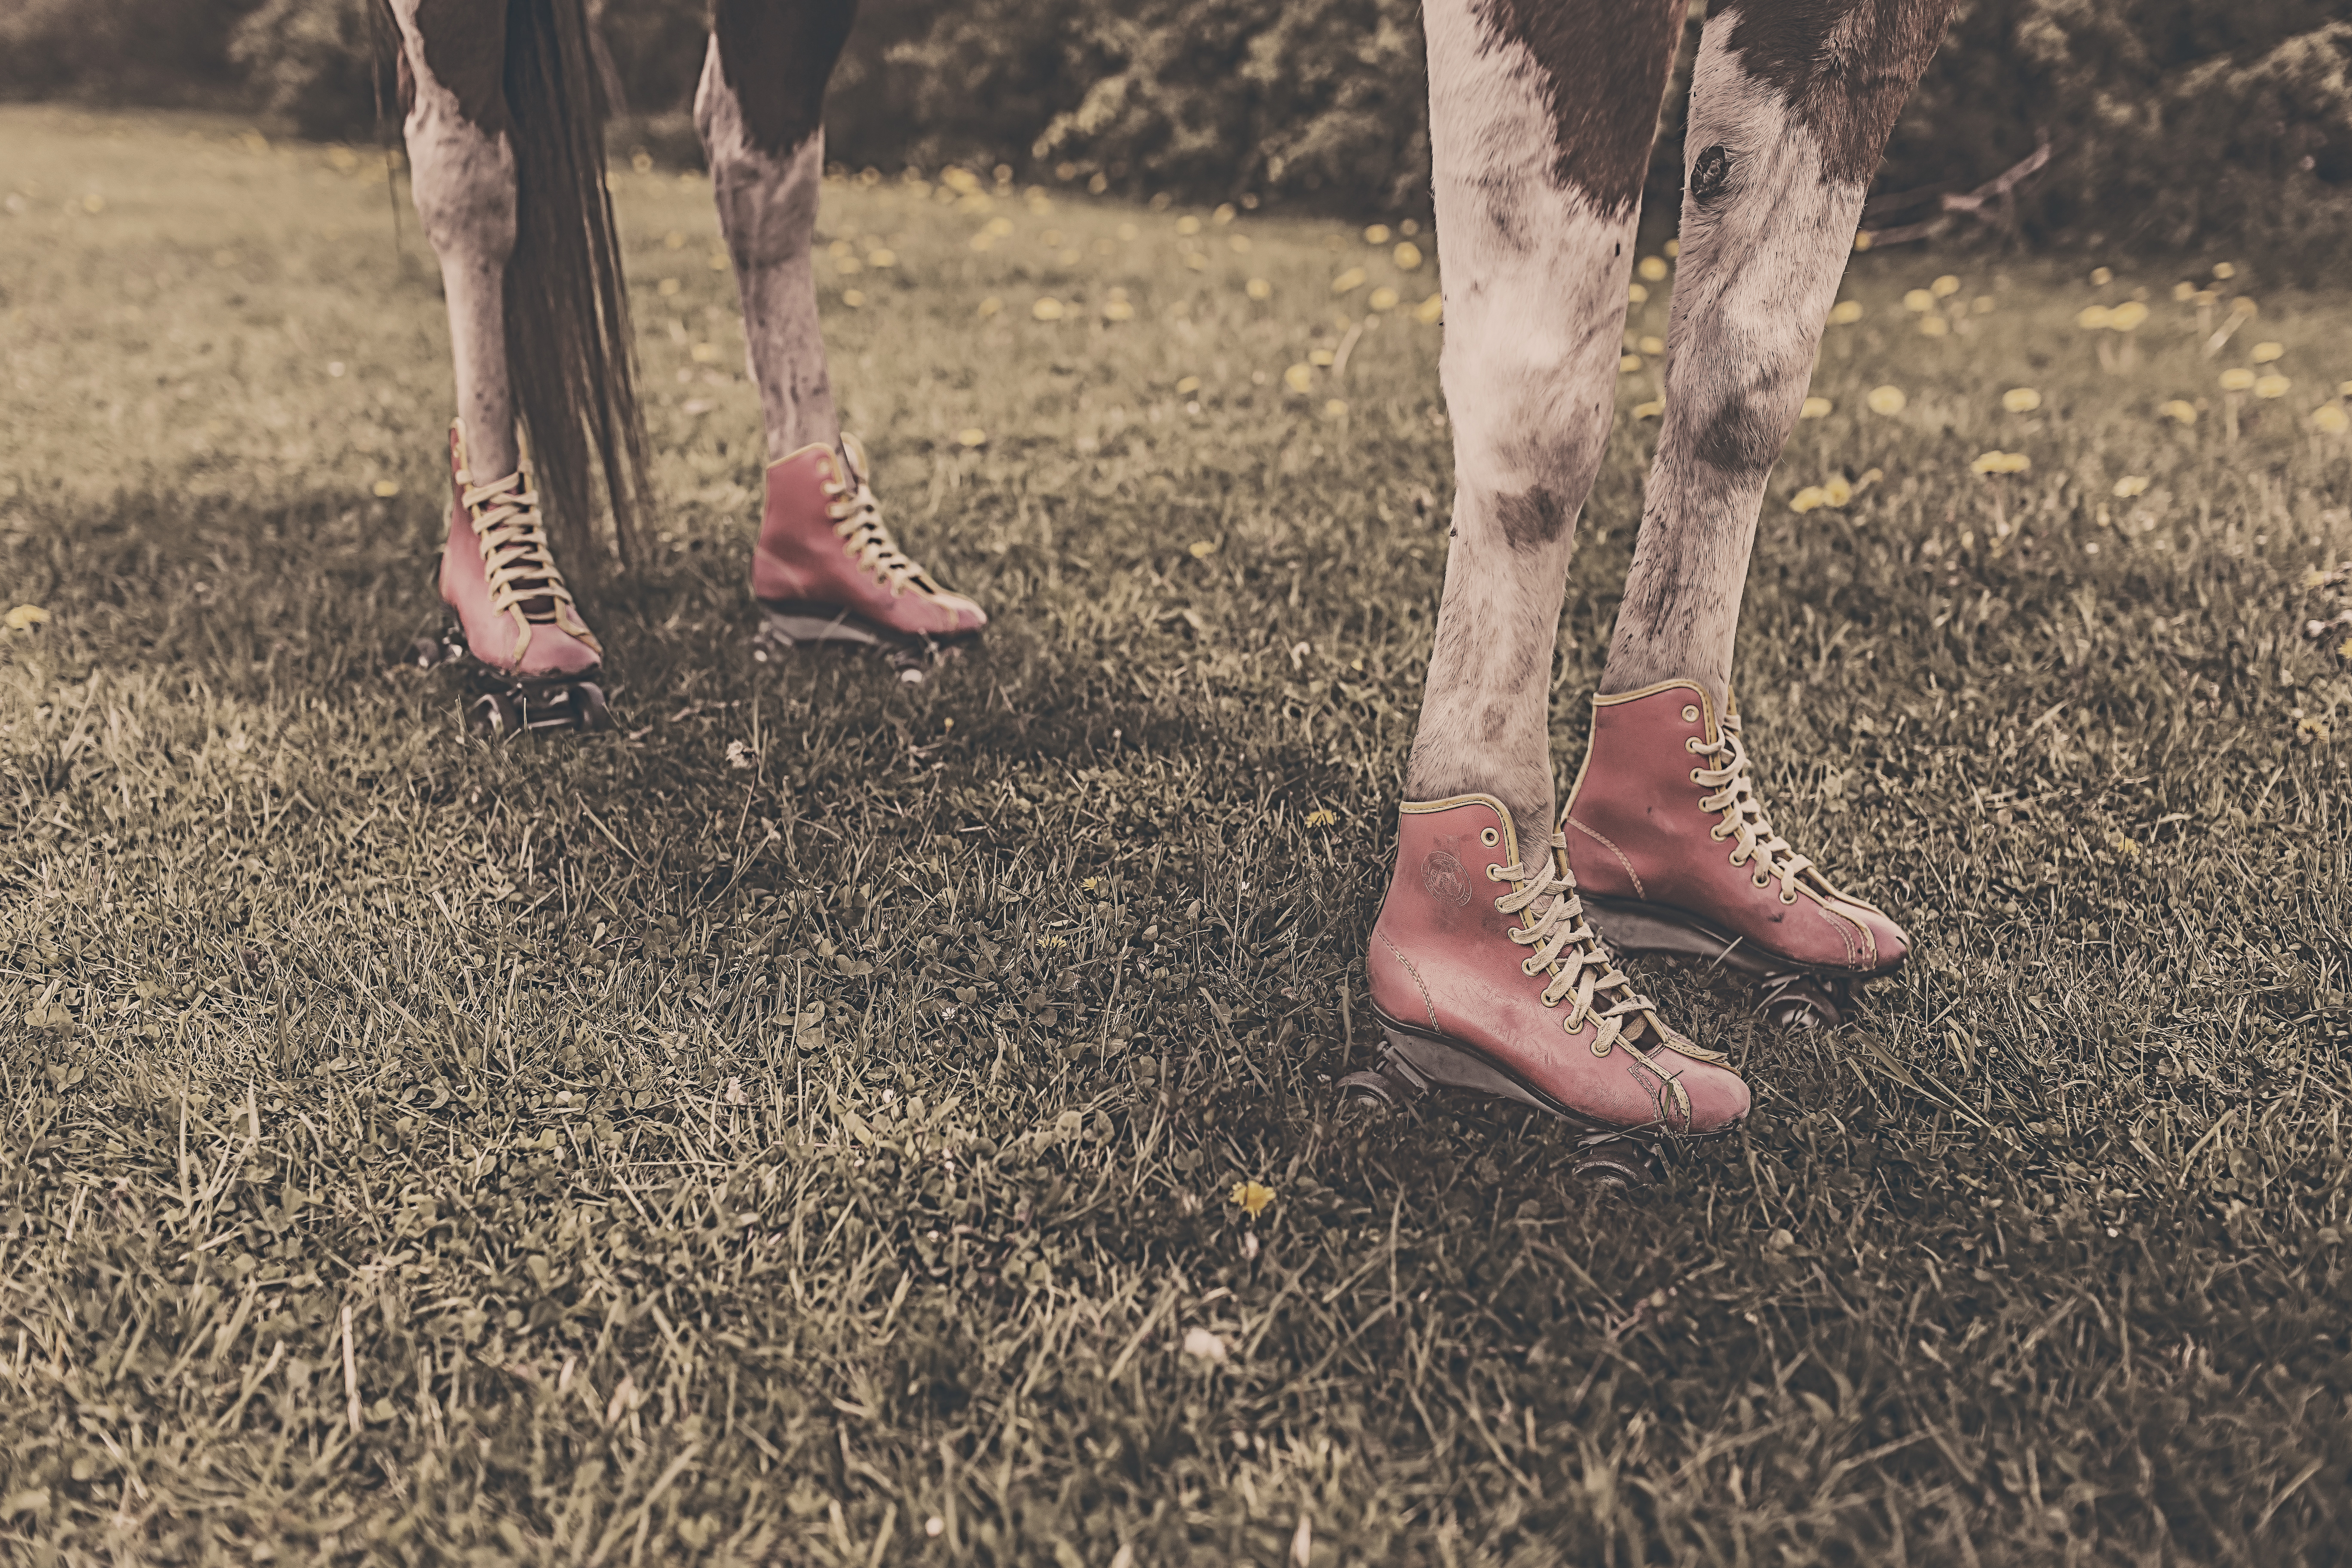
hand, grass, sand, farm, lawn, flower, feet, animal, leg, spring, foot, horse, soil, child, season, human body, shoes, fun, legs, footwear, funny, humour, crazy, weird, beauty, strange, whimsical, silly, grass family